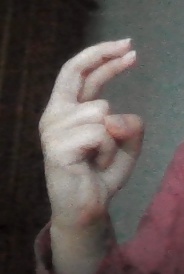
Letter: zay